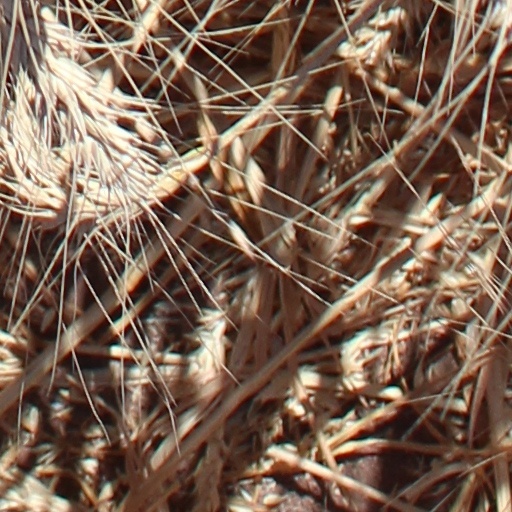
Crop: wheat